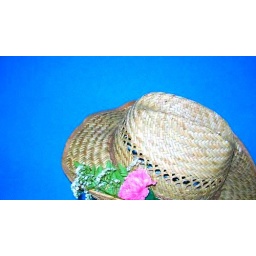
a hat in a flower